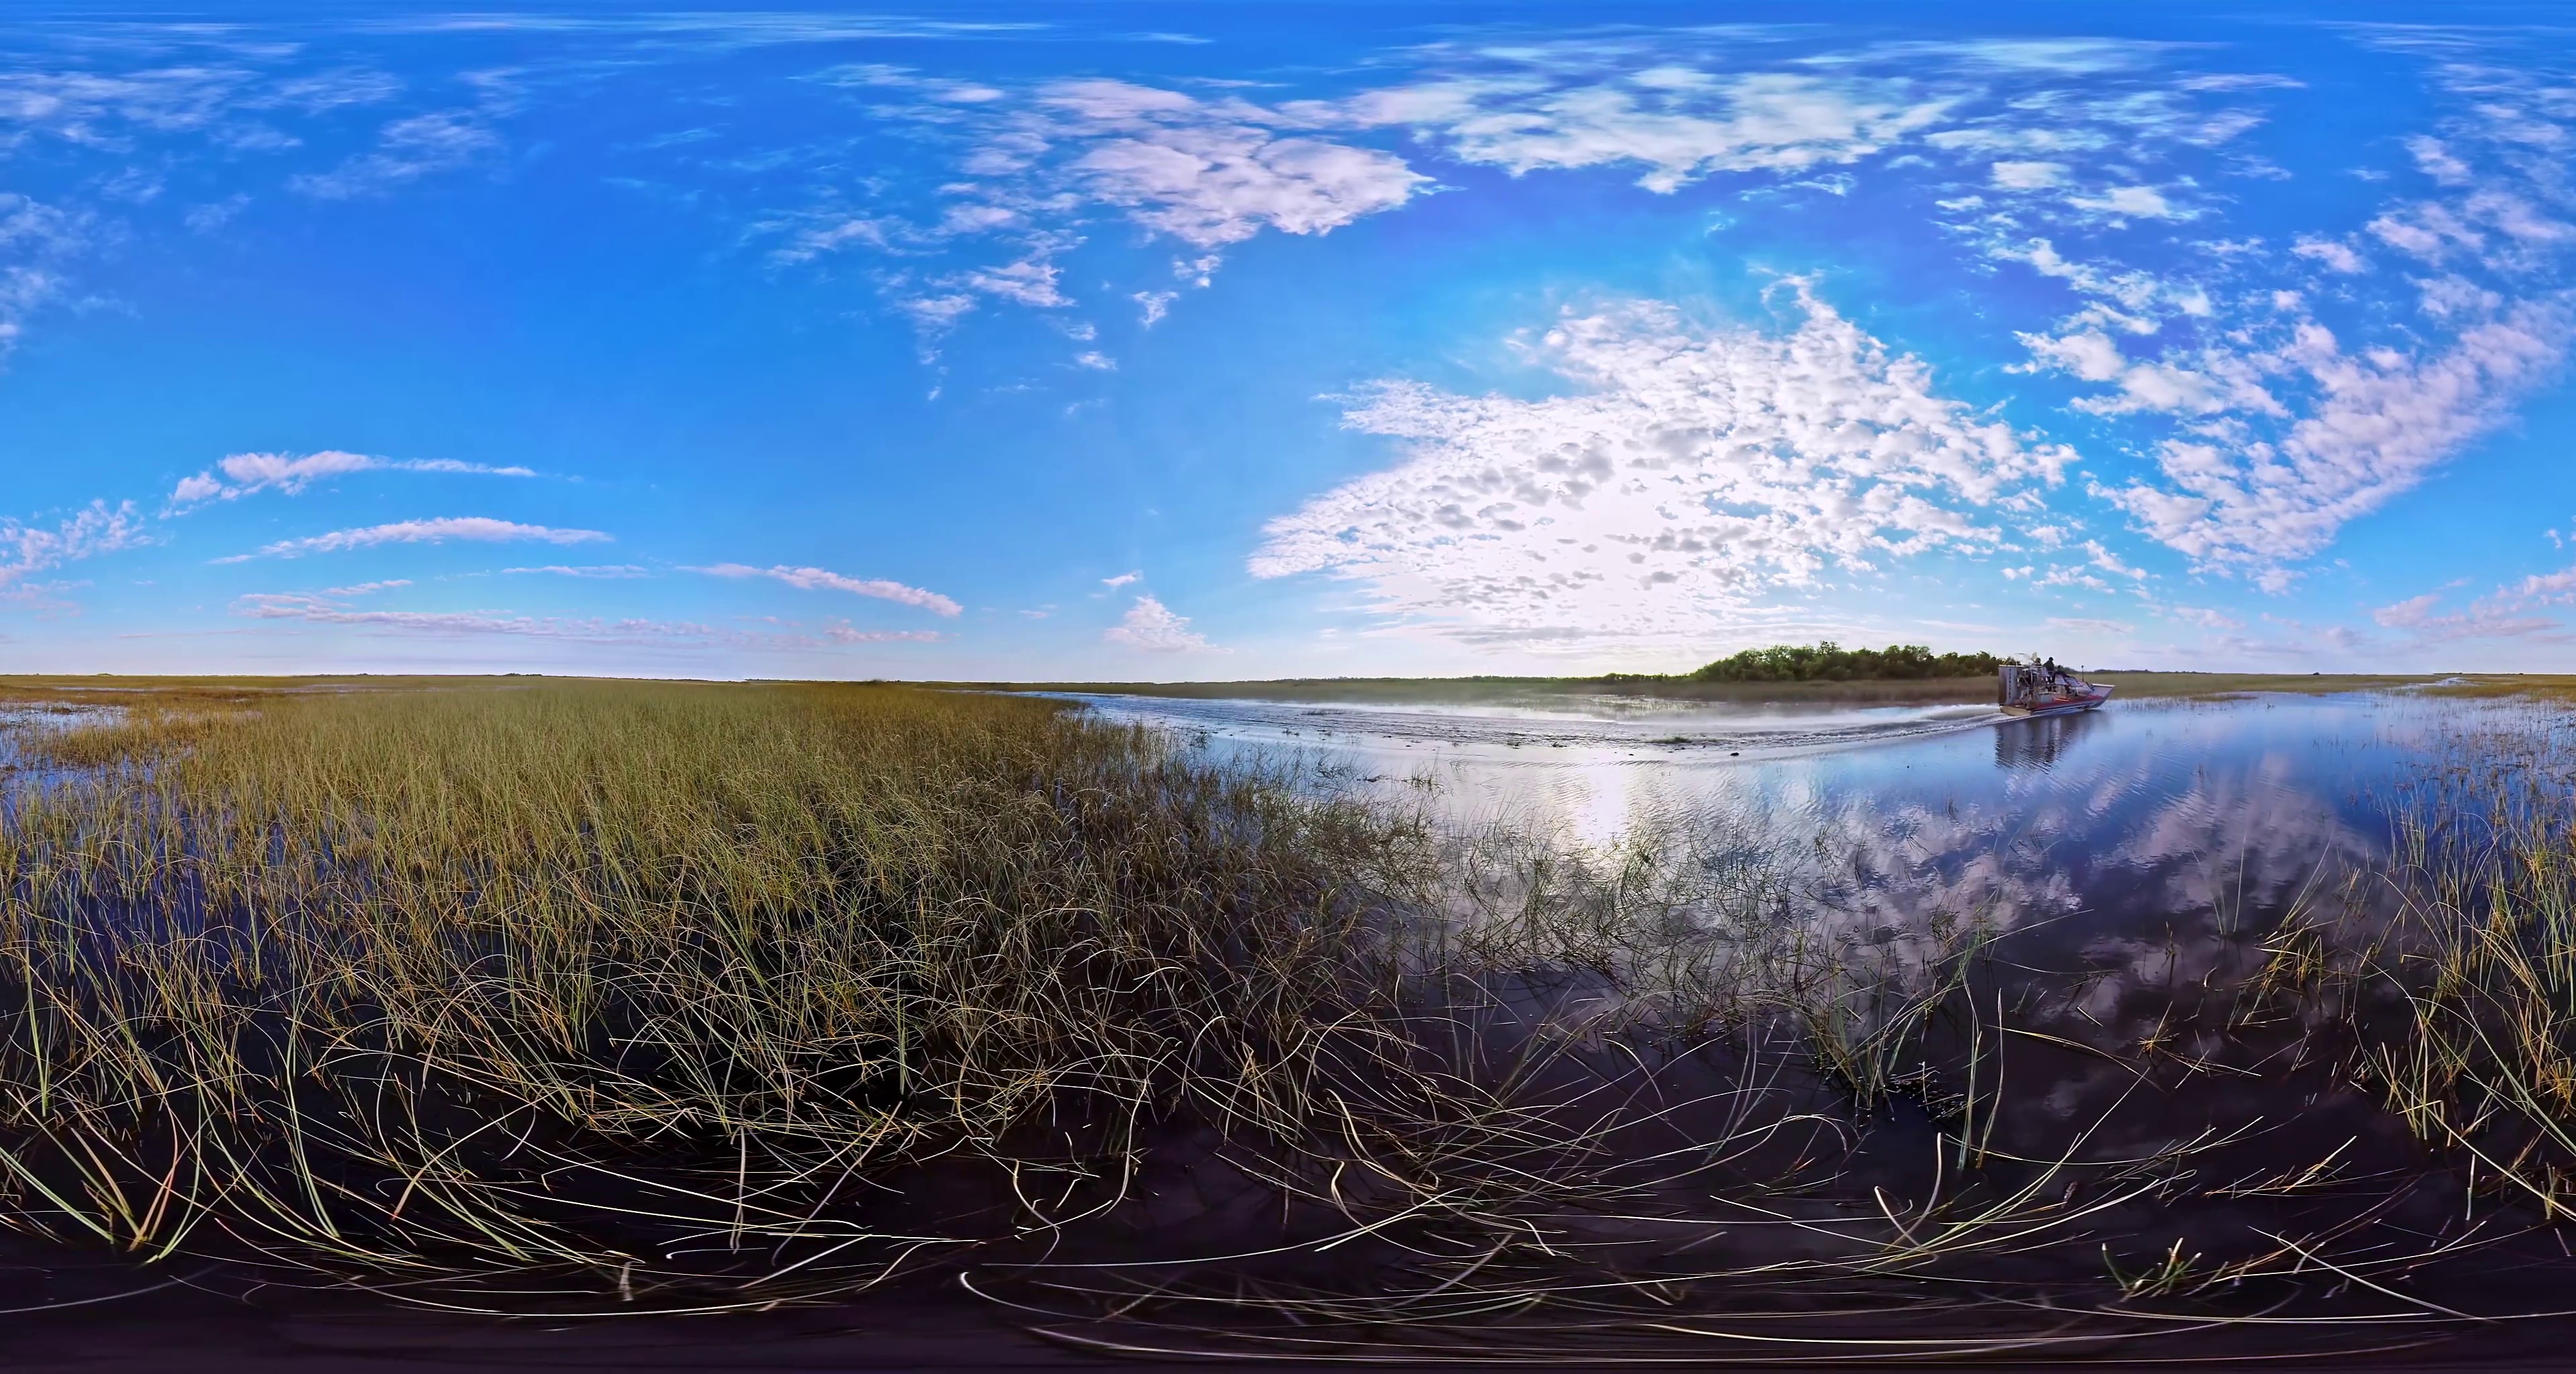
Referred object: Boat on the water surface

Referred object: the white airboat